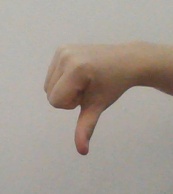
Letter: waw